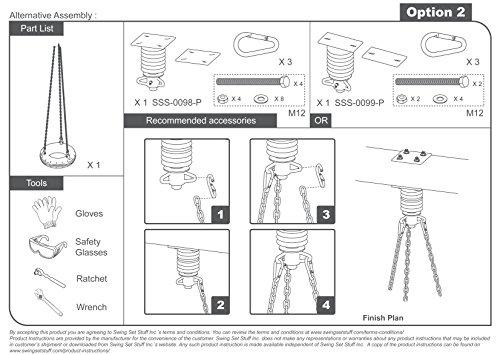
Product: Swing Set Stuff Inc. Rotomold Tire with SSS Logo Sticker Playground Attachment, Blue
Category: Toys & Games | Arts & Crafts | Stickers
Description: Tire swing only.
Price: $92.99
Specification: ProductDimensions:26x26x9inches|ItemWeight:20pounds|ShippingWeight:20.6pounds(Viewshippingratesandpolicies)|ASIN:B00BPDWNDI|Itemmodelnumber:SSS-0089-B|Manufacturerrecommendedage:6-12years